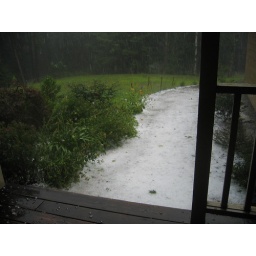
The path to the front door was white in the middle of the storm!